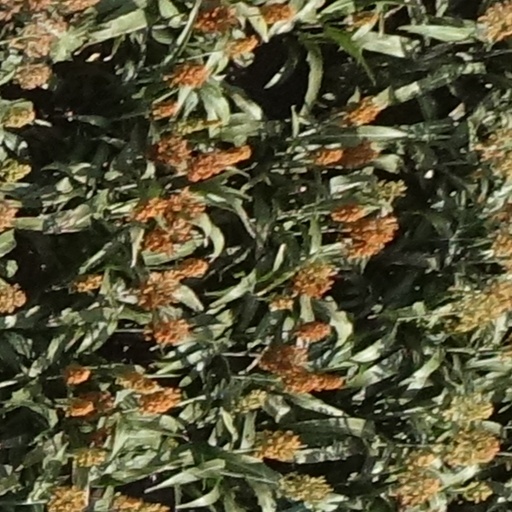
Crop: sorghum